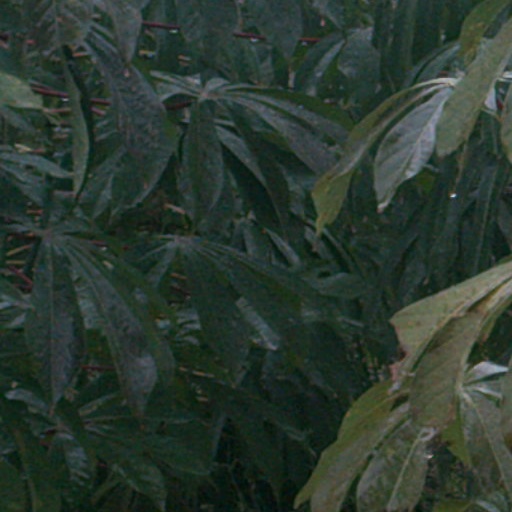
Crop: cassava